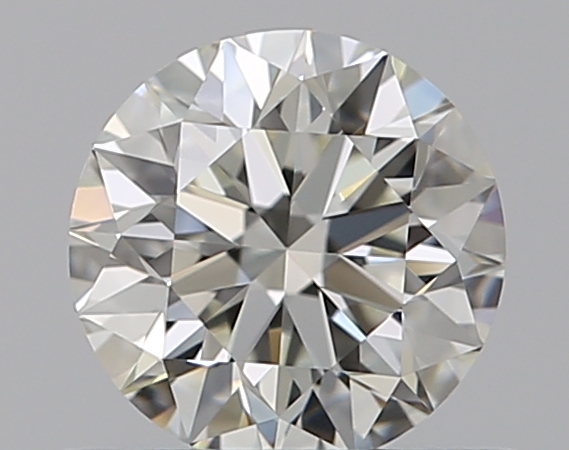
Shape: round
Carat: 0.5
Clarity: VVS1
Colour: J
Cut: EX
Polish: EX
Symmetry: EX
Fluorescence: F
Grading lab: GIA
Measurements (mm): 5.04 x 5.08 x 3.17